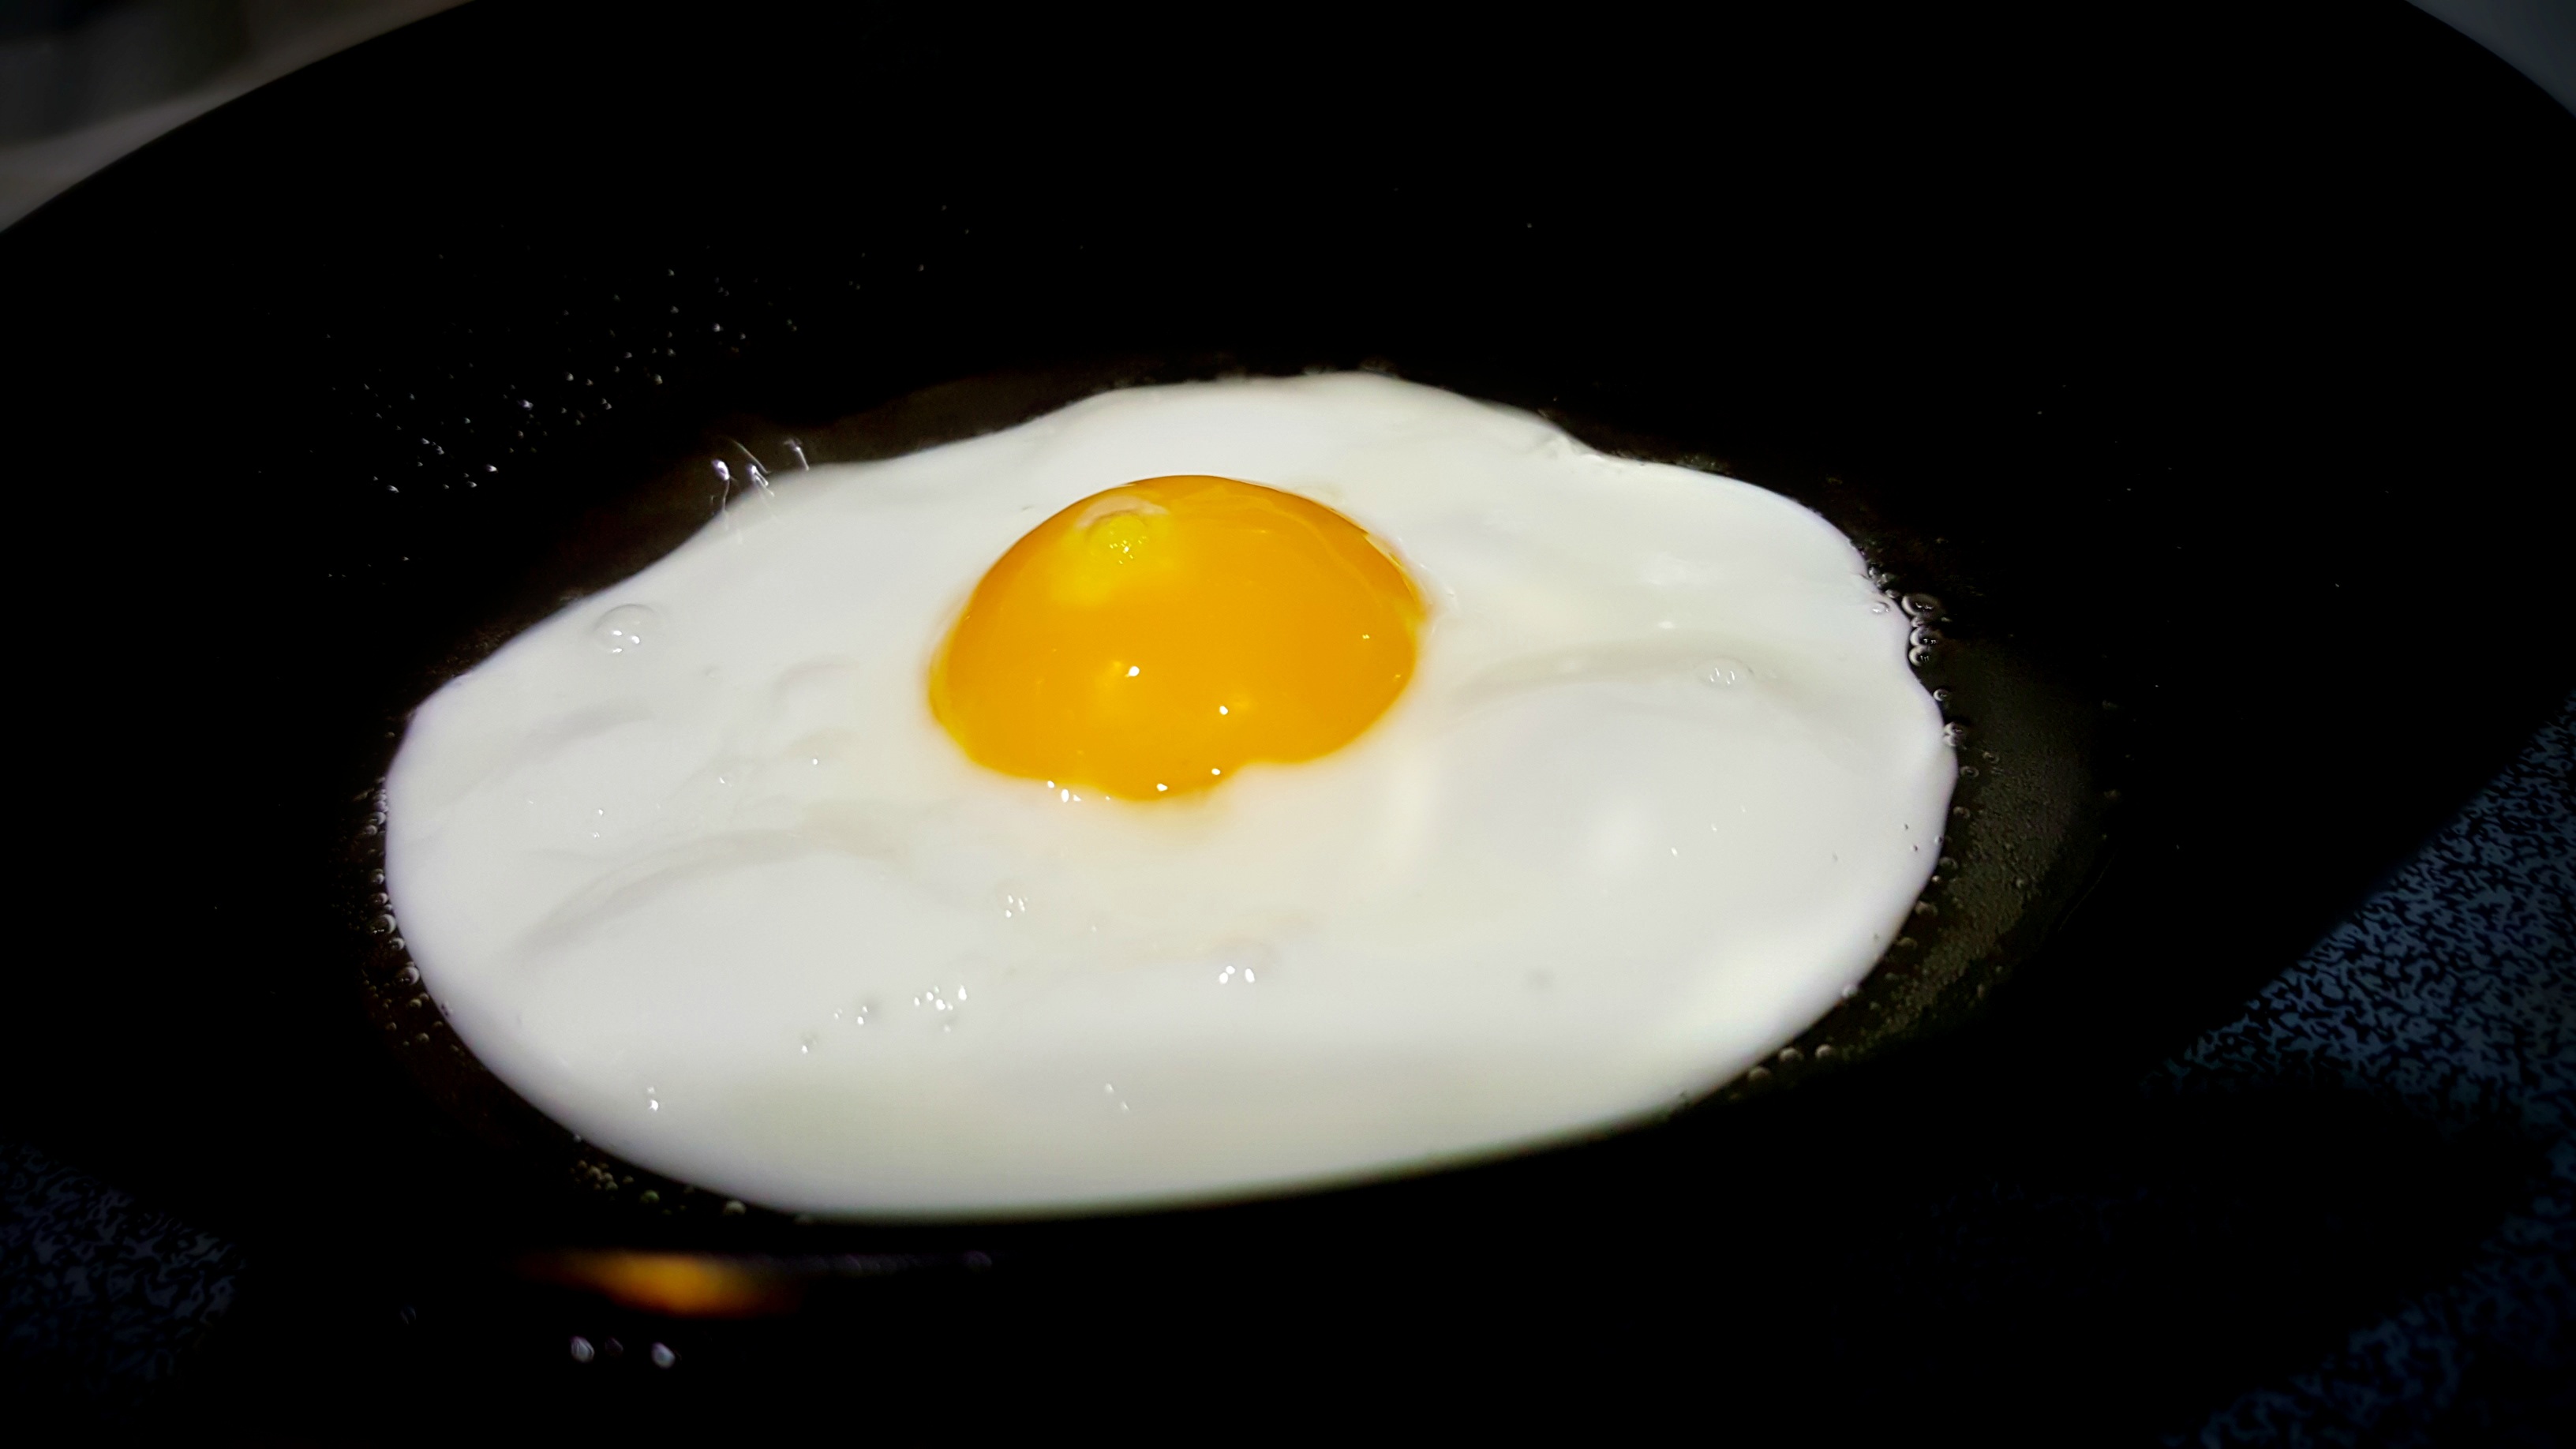
white, dish, meal, food, cooking, produce, yellow, breakfast, healthy, dessert, egg, yolk, fried egg, frying, skillet, egg yolk